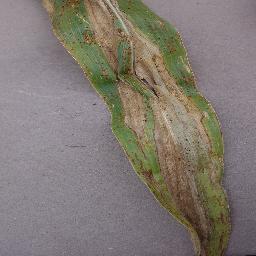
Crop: corn
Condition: (maize)_northern_blight